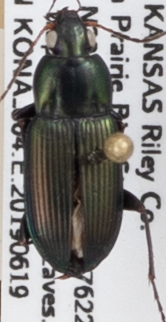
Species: Poecilus chalcites
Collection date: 2019-06-19
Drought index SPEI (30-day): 0.1
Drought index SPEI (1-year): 1.69
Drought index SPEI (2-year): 0.24